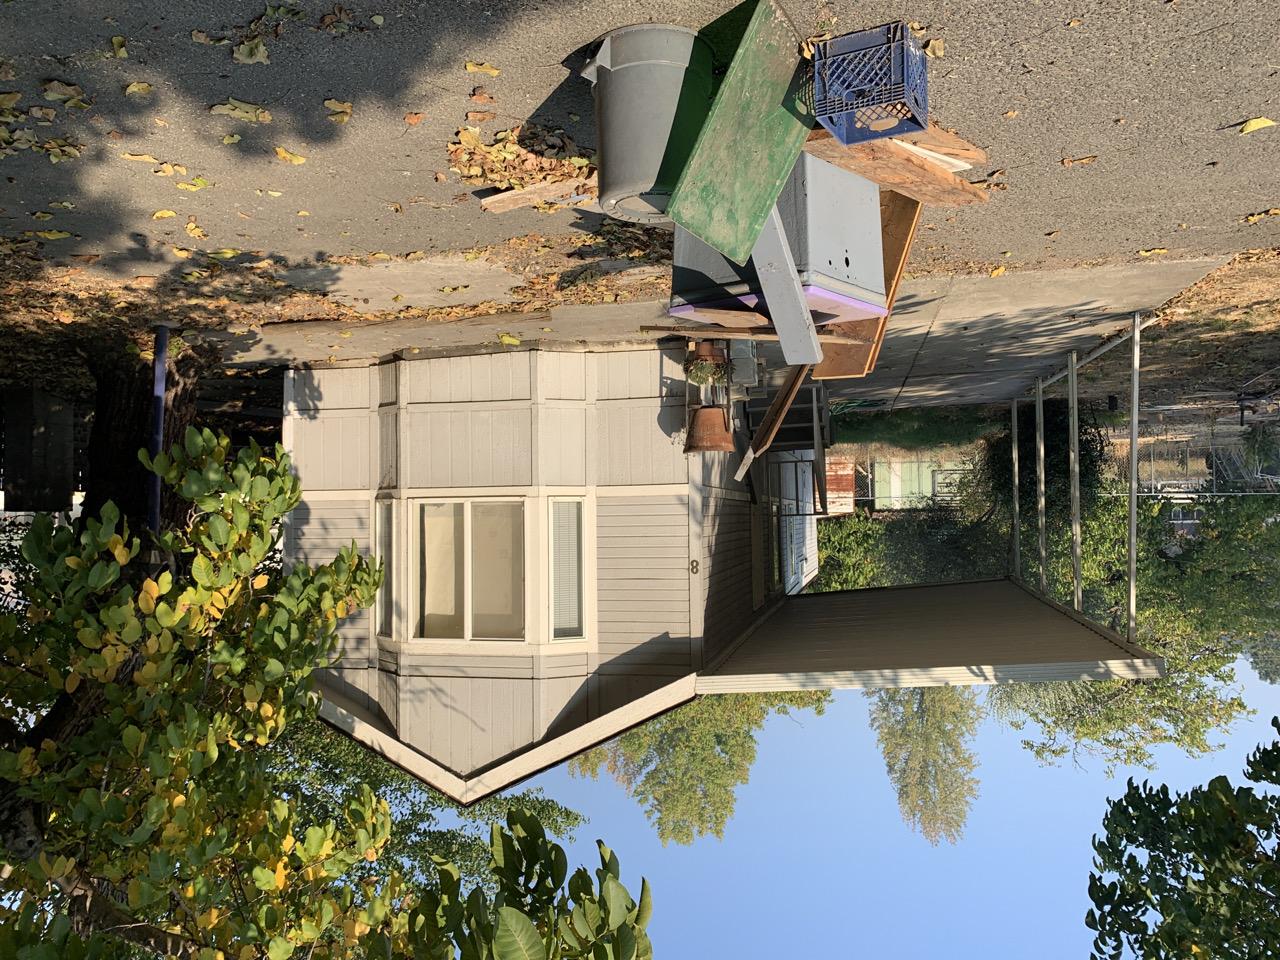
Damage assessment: no_damage